Lam Cho

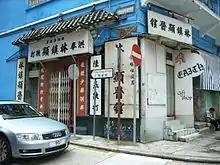
Lam Cho's former martial arts school at Blue House in 2006. Currently known as Lam Chun-hin Clinic (林鎮顯醫館) by his late son Lam Chun-hin (林鎮顯)

As well as his adopted son Tang, Lam's well-known senior students who eventually went overseas to promote Hung Ga were Kwong Tit Fu (鄺鐵夫; died 1999, Boston), Y.C. Wong (黃耀楨; San Francisco) and Buck Sam Kong (江北山; Kong's Siu Lum Pai Assn., Los Angeles).